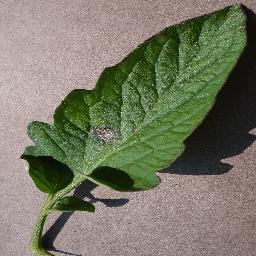
Label: Tomato___Late_blight